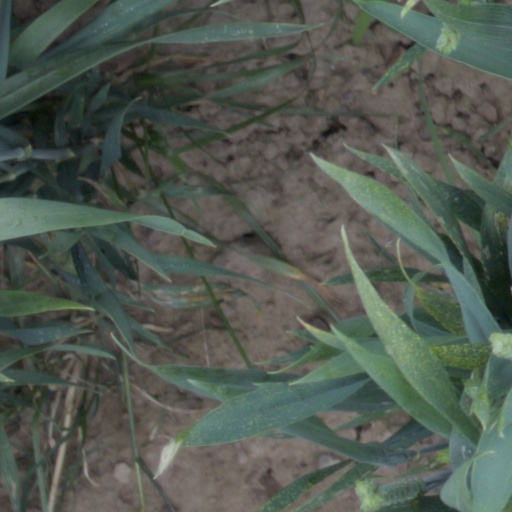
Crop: wheat